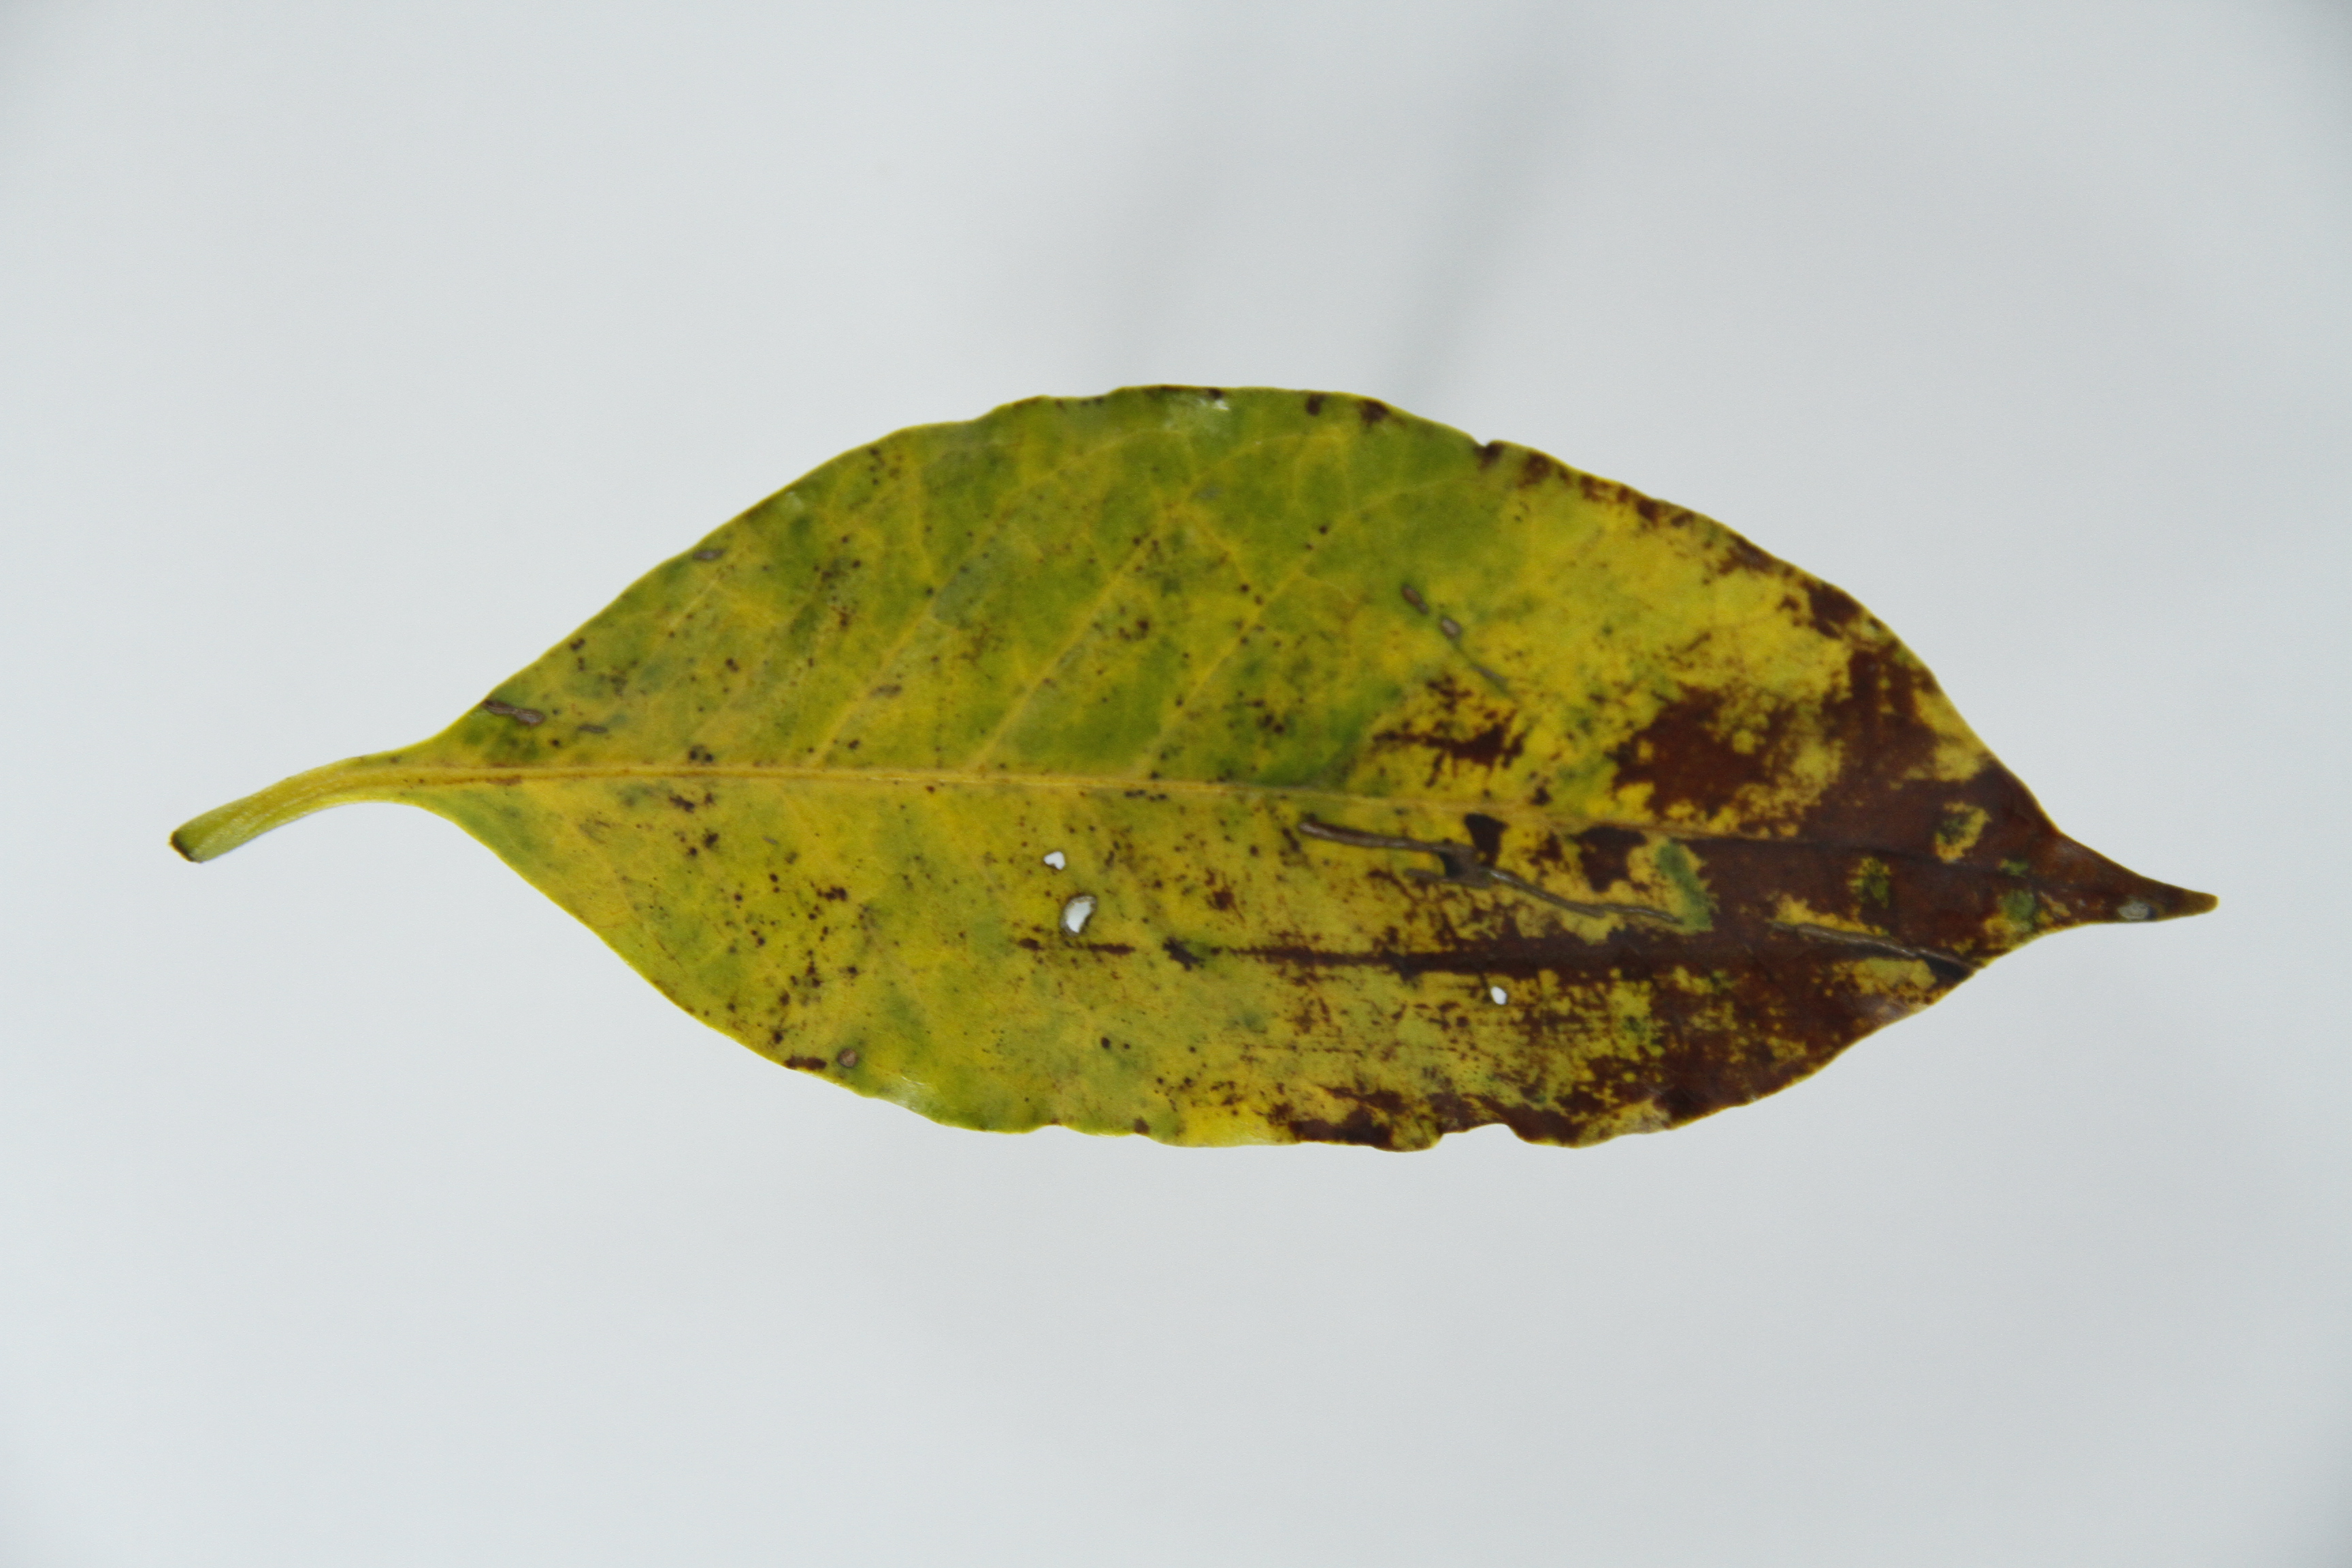
Label: potasium-K